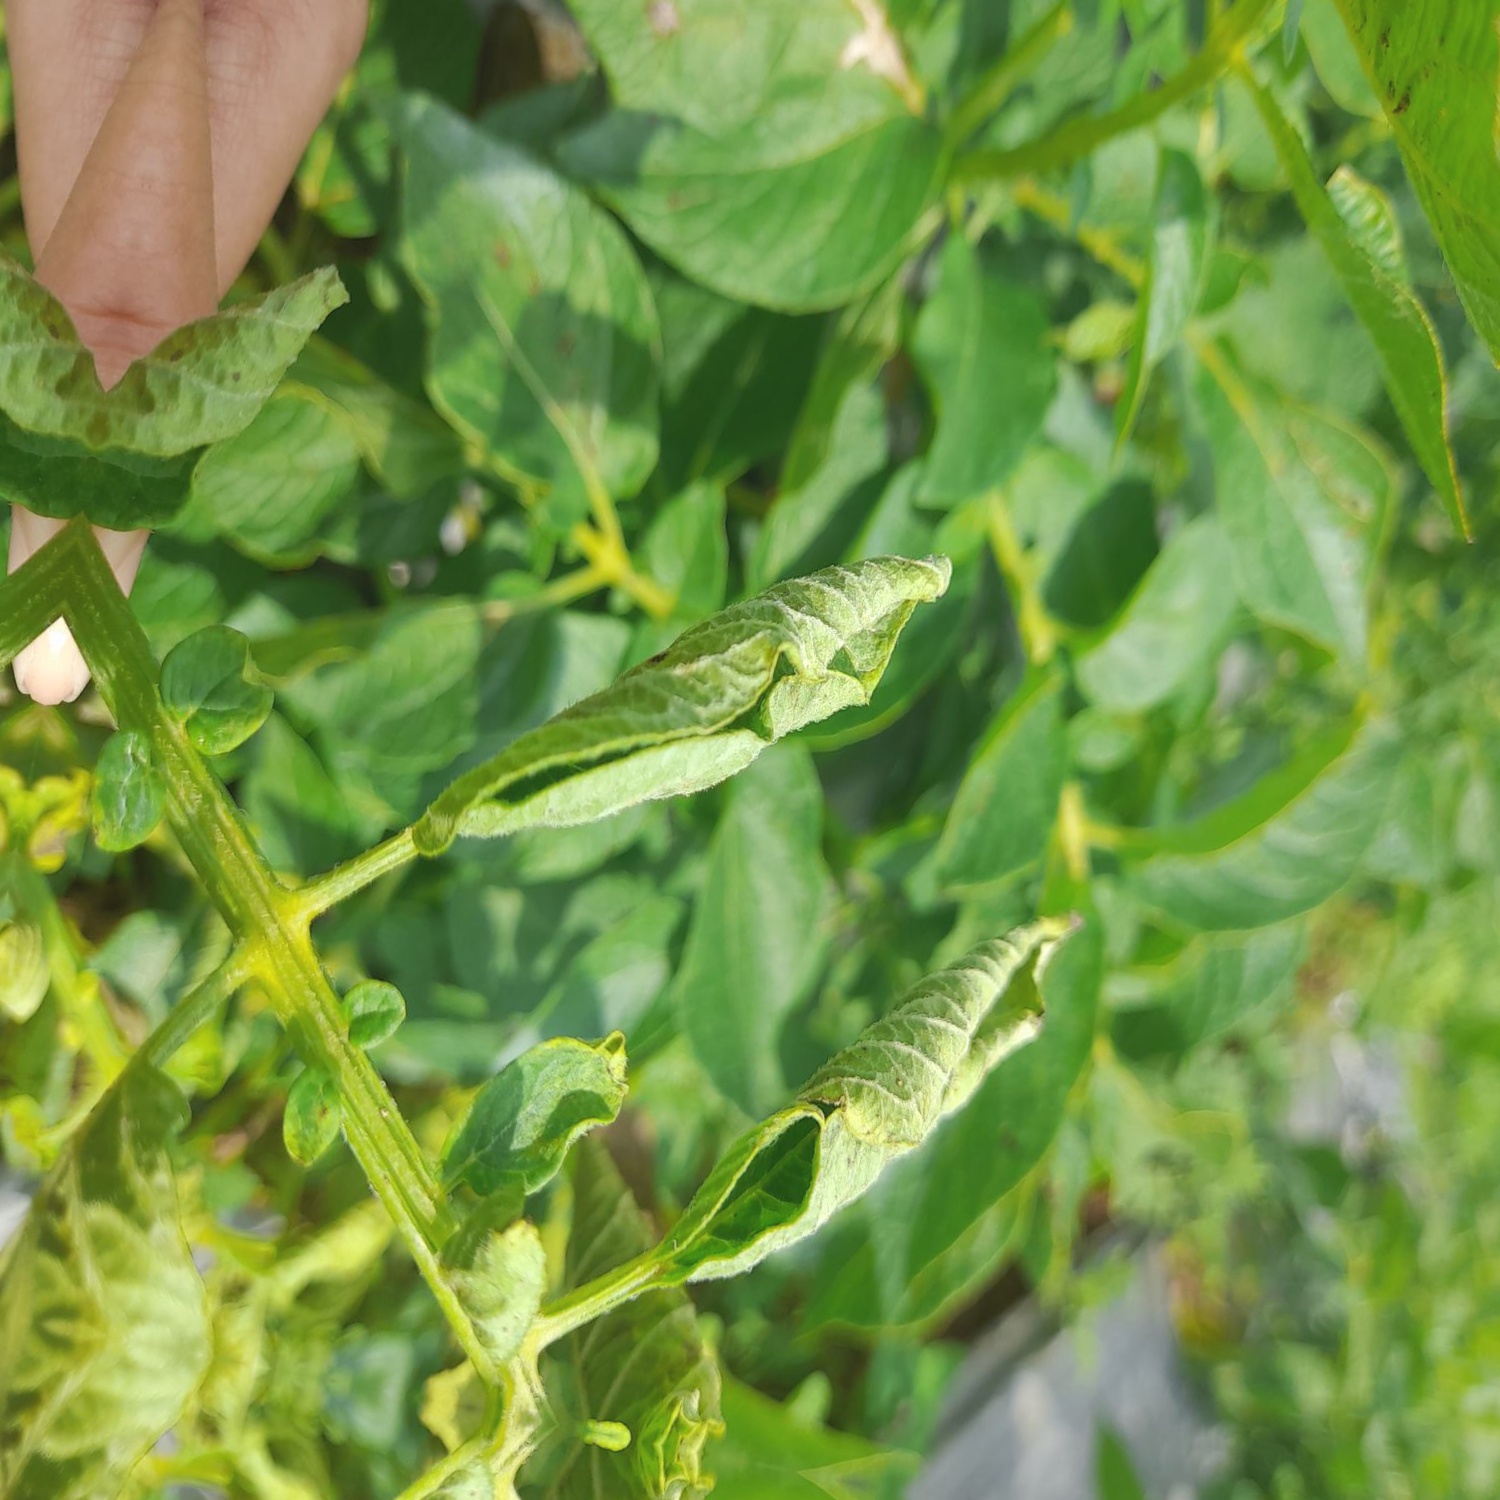
Etiqueta: Pudricion_Parda